Nina Bratchikova

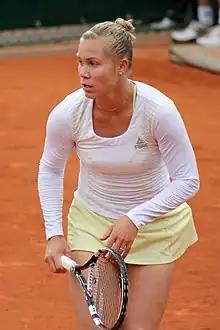
Bratchikova at the 2013 French Open

Nina Bratchikova (born 28 June 1985) is a Russian former professional tennis player.